Like a Virgin (song)

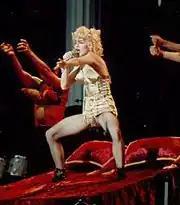
A blonde woman with curly hair squats on top of a red bed. She's wearing a gold metallic corset and sings to a microphone. Behind her, a figure wearing a pointy brassiere holds his arms out.

The music video for "Like a Virgin" was directed by Mary Lambert, who had previously worked with Madonna on "Borderline"; it was filmed on location in Venice and New York at a cost of $150,000, "way more than we'd ever spent on a video" according to Warner Bros. creative director Jeff Ayeroff. Shooting in Venice was Lambert's idea, as "[Madonna] singing in a gondola was the most outrageous thing I could think of". The visual interspersed footage of the singer as "a knowing virgin", dressed in a white wedding dress, with scenes of her "strutting" throughout Venice in a "sluttish getup". Also present are a male lion wandering through the streets, and a man in a lion's mask. Madonna herself explained the concept: "[Mary] wanted me to be the modern-day, worldly-wise girl that I am. But then we wanted to go back in time and use myself as an actual virgin"; she also recalled that, at one point, she was "leaning against this pillar with [the lion's] head in my crotch [...] I thought he was going to take a bite out of me".